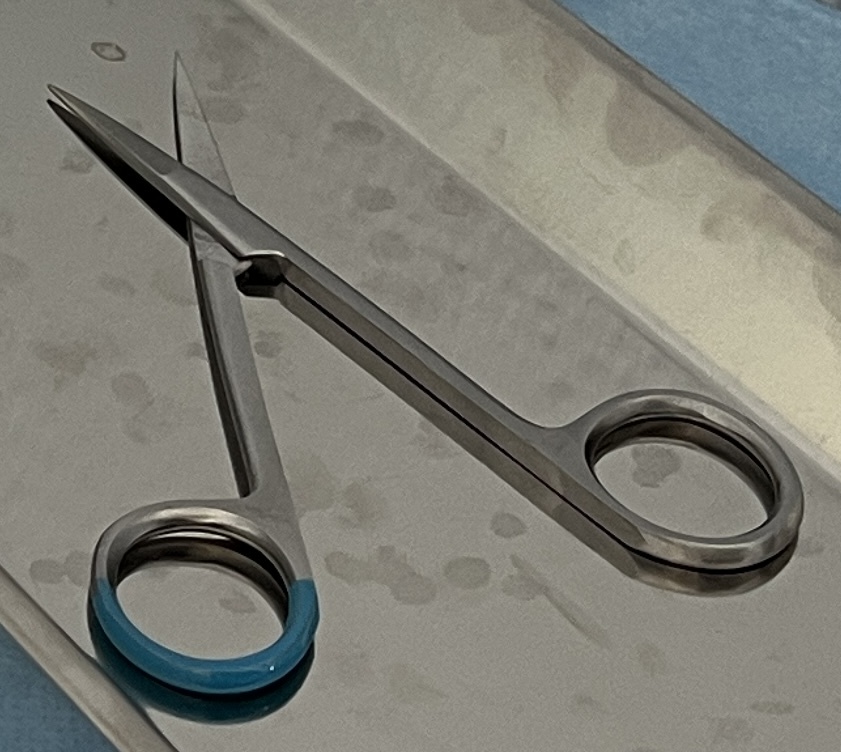
Hinged instrument state: open